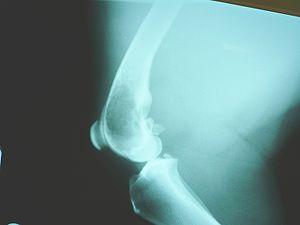
Un ostéosarcome est la plus courante des tumeurs malignes osseuses primaires, si l'on exclut les myélomes et les lymphomes. Il a une prédilection pour la région des métaphyses des os longs tubulaires. 50 % des cas se produisent autour du genou. Il s'agit d'une tumeur maligne du tissu conjonctif dont les cellules néoplasiques présentent une différenciation ostéoblastique et forment de l'os tumoral. Avec les progrès de la médecine oncologique, l'ostéosarcome a un bien meilleur pronostic qu'il y a quelques années. Cette forme de cancer est relativement rare.